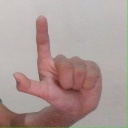
अक्षर: ल